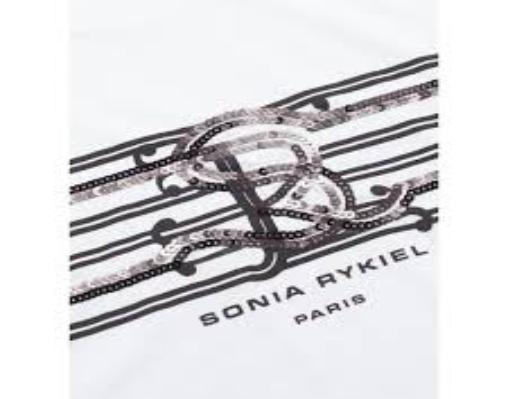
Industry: Clothes